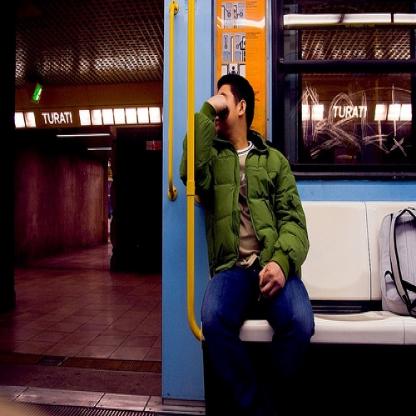
Scene: Indoor